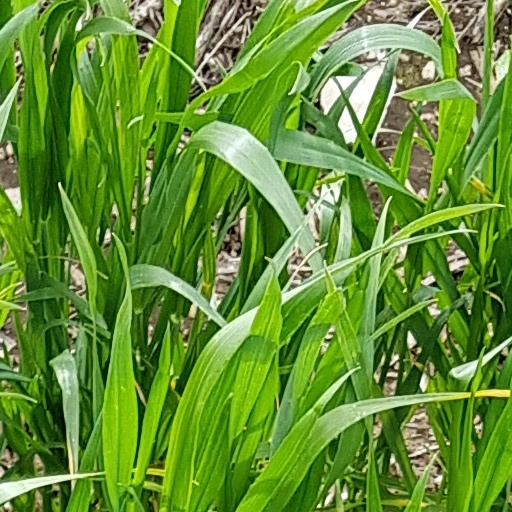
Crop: wheat